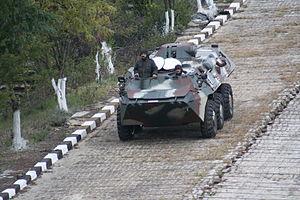
Le RN-94 est un véhicule de transport de troupes à 6 roues motrices conçu par Nurol Machinery & Industry Co. Inc. à Ankara, en Turquie et la société roumaine S.N Romarm SA, située à Bucarest.